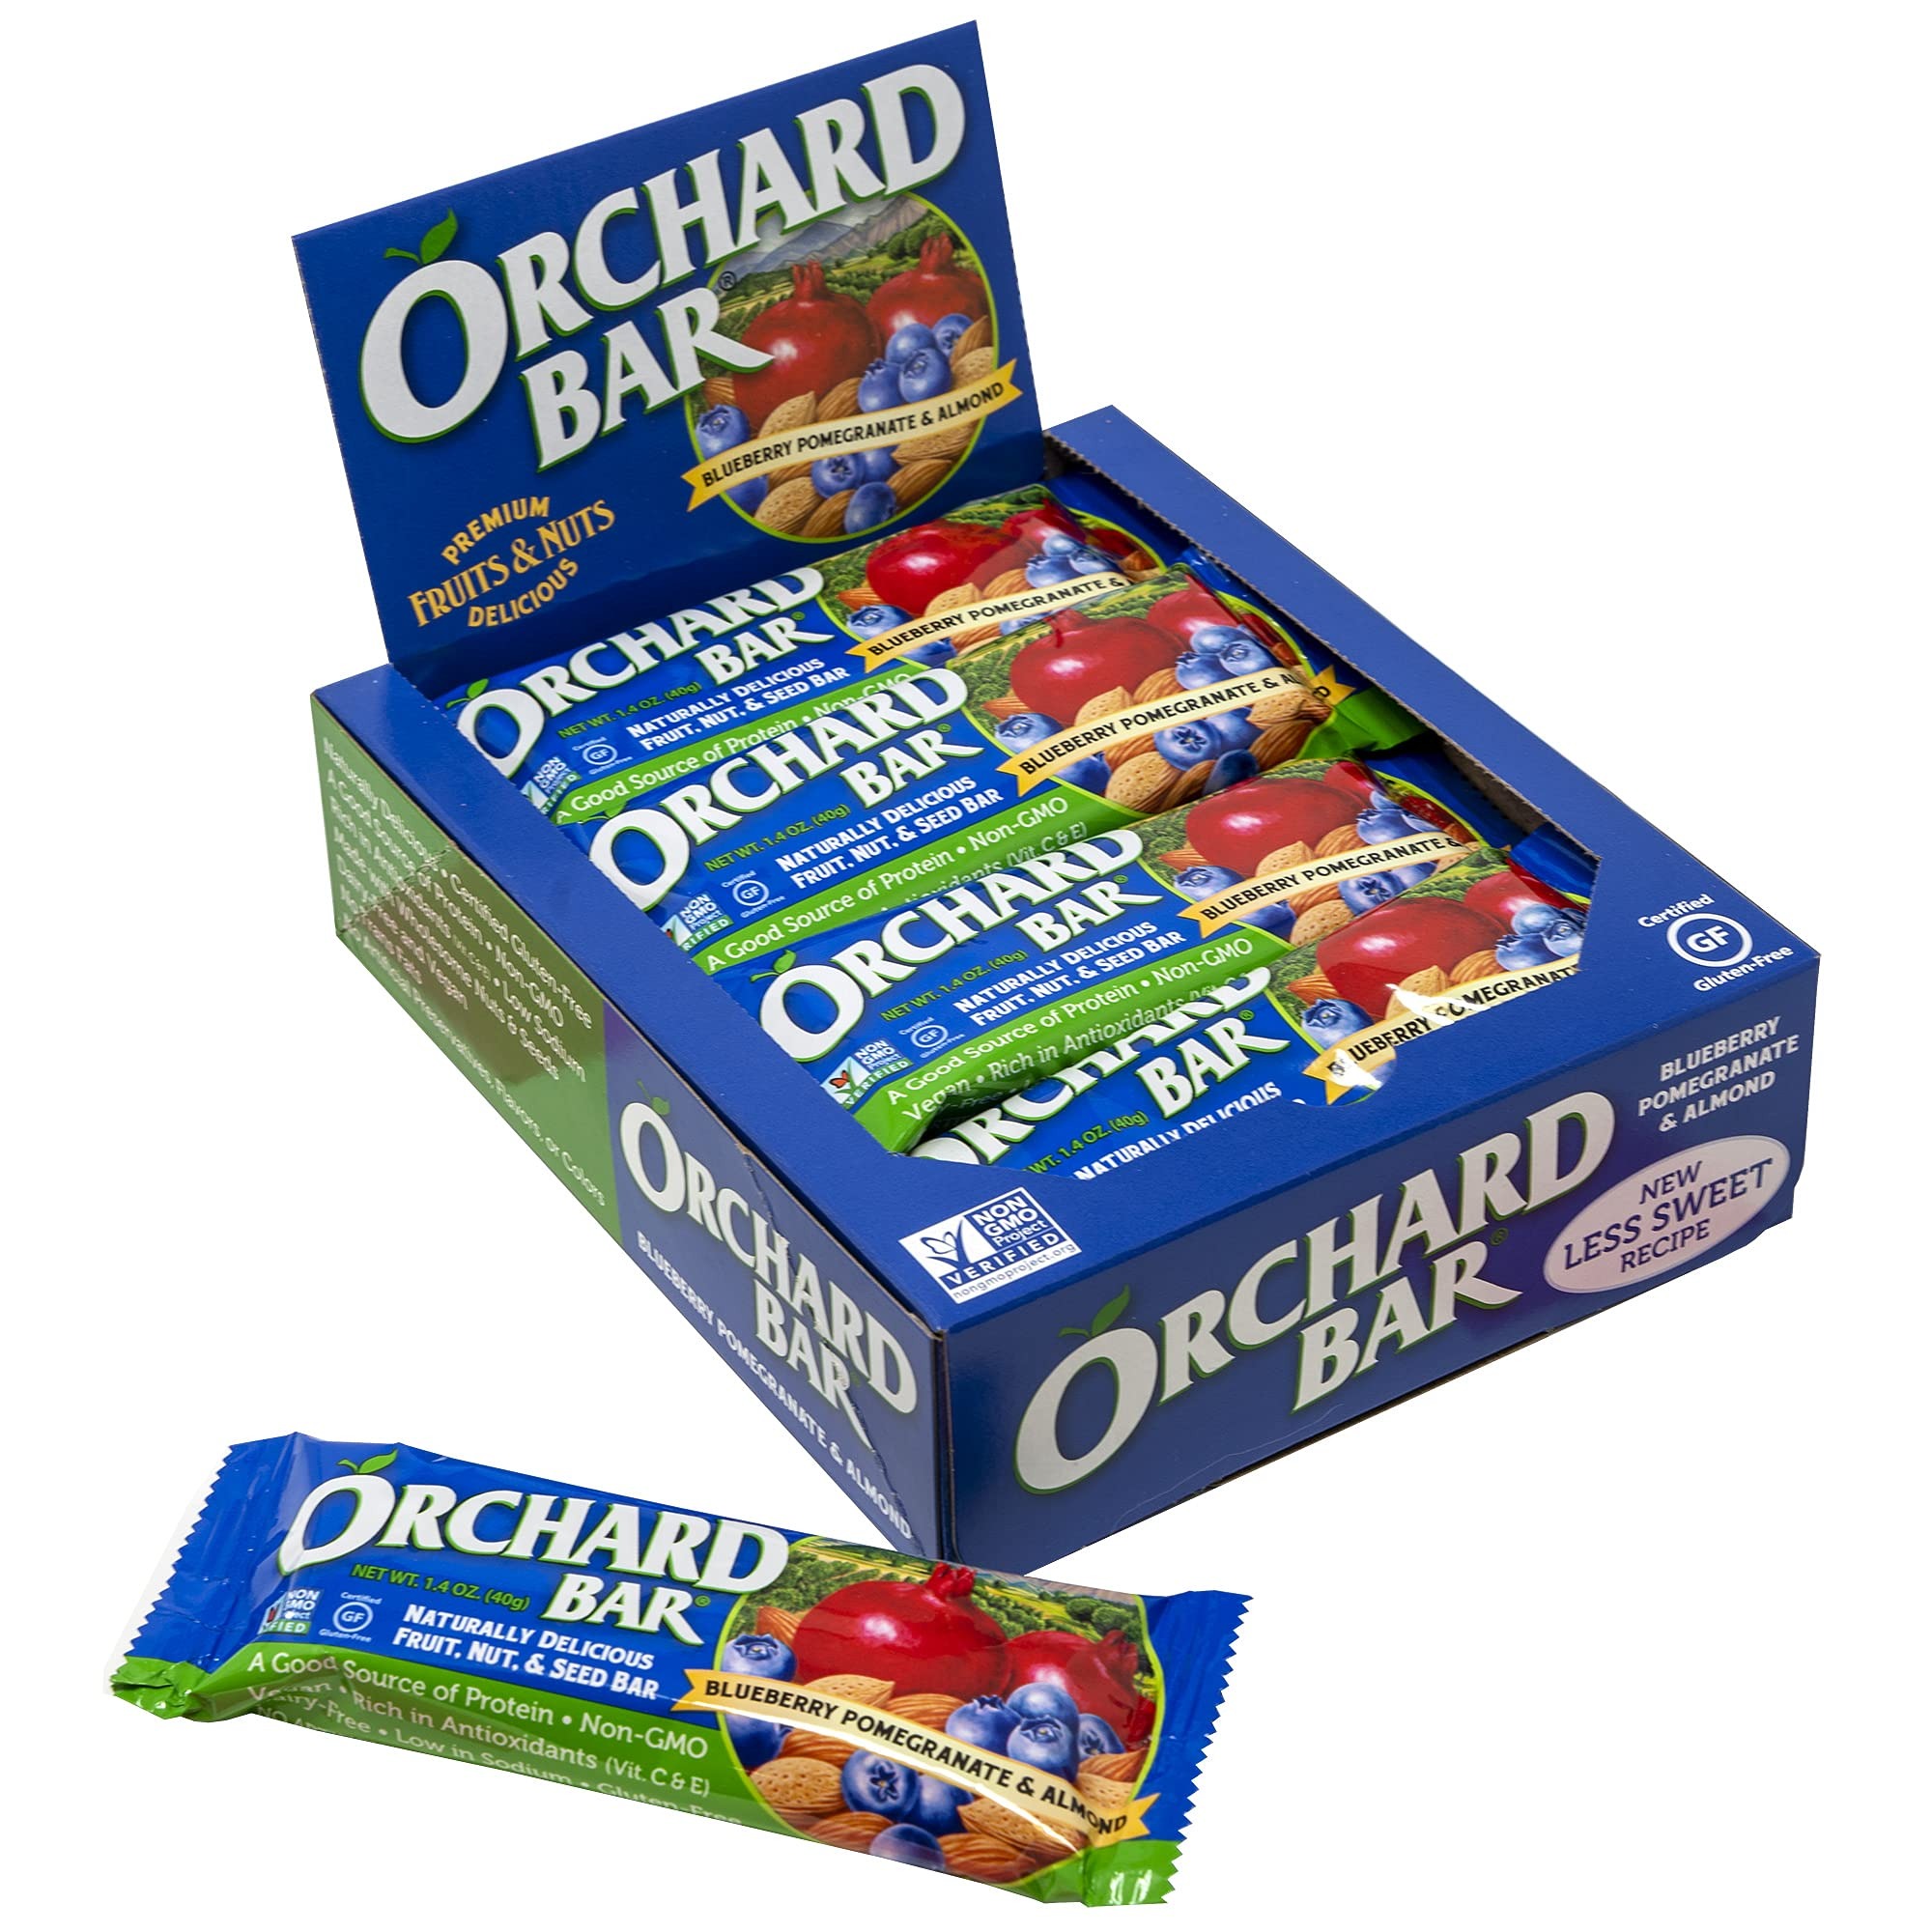
Item Name: Orchard Bars Non-GMO Fruit & Nut, Blueberry Pomegranate Almond, 1.4 Oz, Pack of 12
Bullet Point 1: A naturally delicious fruit, nut, and seed bar that is a delightful blend of soft and crunchy.
Bullet Point 2: Top of the list of functional foods, loaded with fiber and antioxidants, (Vitamins C & E), fruit is considered the healthiest form of sweetness.
Bullet Point 3: Made with nutrient rich nuts, seeds, & soy! Nuts are considered a "true" health food, loaded with natural protein and omega 3 fatty acids.
Bullet Point 4: Good source of protein, 5 grams per bar.
Bullet Point 5: No artificial flavors, colors, or preservatives, low in sodium.
Value: 16.8
Unit: oz

Price: 19.89